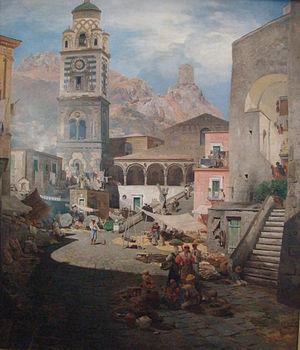
Place du marché à Amalfi Italiano: Piazza del Duomo, Amalfi